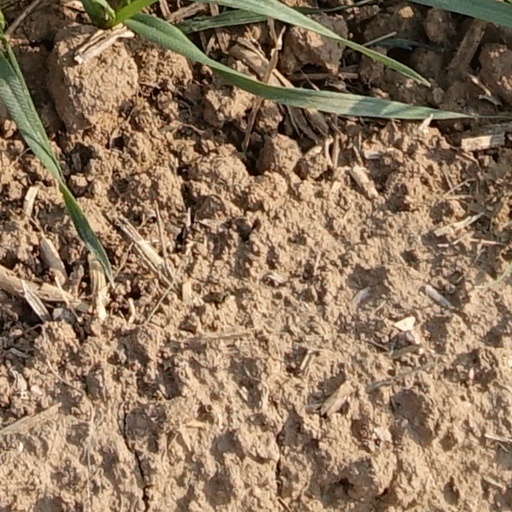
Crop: wheat